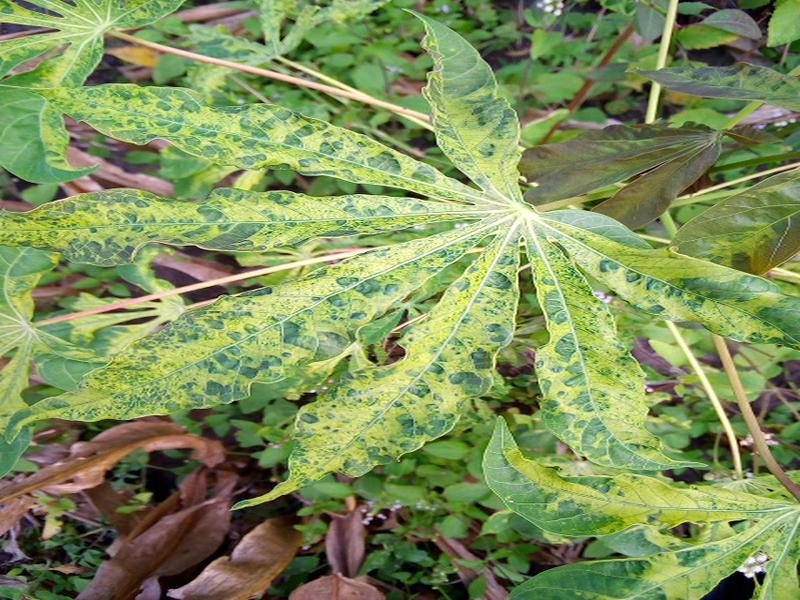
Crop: cassava
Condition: mosaic_disease